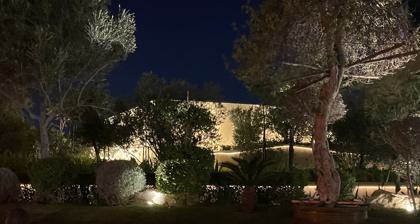
Building: VIA Riyadh
Country: Saudi Arabia
Year built: 2021
Shopping mall in Riyadh, Saudi Arabia VIA Riyadh ڤيا رياض VIA Riyadh, 2024 Location Al-Hada, Riyadh , Saudi Arabia Coordinates 24°40′3.2592″N 46°37′36.8904″E / 24.667572000°N 46.626914000°E / 24.667572000; 46.626914000 Opening date 11 May 2023 ; 20 months ago ( 11 May 2023 ) Developer Takamul Project Management Company Owner Sela Website www .viariyadh .com VIA Riyadh ( Arabic : ڤيا رياض ) is a mixed-use development with high-end retail, hospitality and entertainment outlets in the al-Hada district of Riyadh , Saudi Arabia , located next to the Ritz-Carlton Hotel . Built using stones extracted from the Tuwaiq mountains , it was soft-opened in 2021 as one of the zones of Riyadh Season before being officially inaugurated in 2023. It is owned by Sela and contains the city's first St. Regis Hotel , which was completed in 2022. Overview Timeline and development In October 2021, Turki Al-Sheikh , chairman of the General Entertainment Authority of Saudi Arabia announced the unveiling of VIA Riyadh as one of the 14 zones of the 2021 edition of Riyadh Season through his official Twitter handle. The construction of VIA Riyadh was in line with the Saudi Vision 2030 , a comprehensive plan to diversify Saudi Arabia's economy in the non-oil sector. The overall project was overseen by the Takamul Project Management Company whereas its interior designing was contracted to SUD Architects, a French architecture company. In December 2021, Marriott International signed an agreement with Saudi Arabia's Sela Company to build a St. Regis Hotel in Riyadh and an EDITION hotel in Jeddah by 2022. The General Entertainment Authority in a press release in October 2022 announced that VIA Riyadh was set to inaugurate as a "permanent zone" during the 2022 edition of Riyadh Season , similar to the Boulevard Riyadh City . In late January 2023, General Entertainment Authority chairman Turki Al-Sheikh conducted a private inauguration ceremony of VIA Riyadh, which was attended by the country's Minister of Tourism Ahmed al-Kateeb , chairman of the board of directors of Saudi Journalists Association Khalid al-Malik and the Japanese ambassador to Saudi Arabia, Iwai Fumio . A week before its official opening on 11 May 2023, the Riyadh Calendar released a promotional video for VIA Riyadh featuring American-Colombian actress Sofía Vergara . Days later, Argentine professional footballer Lionel Messi was spotted in VIA Riyadh along with his family who had arrived in the Saudi capital just hours after FC Lorient 's historic win over Paris Saint-Germain . Design and reception Architecture Exterior of VIA Riyadh, 2034 The compound was built using stones extracted from the nearby Tuwaiq mountains on the six core principles of Salmani style, a distinct type of urban Najdi architectural method developed in Riyadh Province during the reign of Prince Salman bin Abdulaziz as the region's governor between 1963 and 2011. Brand outlets and leisure The compound of VIA Riyadh hosts 25 shops, 17 restaurants and 7 cinemas of international and local brands, including UK's dining outlets Gymkhana, Sexy Fish and Scott's as well as US-based Spago and Bianca. Retail outlets opened exclusively in the precincts consist those of American fashion designer Brandon Maxwell and Lebanese fashion designer Elie Saab besides art galleries that include Richard Orlinski , Artfeena, Phoenix Ancient Art and VIA Collection. Seven cinemas make up the entertainment sector of the compound, namely, Avant Garde, Interstellar, the Oasis, Orient Express, Secret Garden, Tuwaiq Hall and Wall Street. Shopping Retail outlets Outlet Type Country of origin Aesop Beauty and skin-care Australia Aquazzura Footwear Italy Artfeena Art Saudi Arabia Ashi Fashion Saudi Arabia Belluci Jewelry Jewelry Saudi Arabia Brandon Maxwell Fashion United States Chaps & Co Salon United Arab Emirates Charles Oudin Watches France Clé Watches Saudi Arabia David Webb Jewelry United States Dolce & Gabbana Fashion and footwear Italy Elie Saab Fashion Lebanon Fleurs De Vie Flowers United Kingdom Indulge in Luxury Fashion and jewelry Australia Isaia Fashion Italy Brunello Cucinelli Fashion Italy Maria Tash Jewelry United States L'atelier Nawbar Jewelry Lebanon Mwaz Fashion Saudi Arabia Phoenix Ancient Art Art United States Switzerland Richard Orlinski Art France Sergio Rossi Footwear Italy VIA Collection by Seven Automobile gallery Saudi Arabia Tom Ford Fashion United States Zimmermann Fashion Australia Jacques La Coupe Salon United Arab Emirates Restaurants and cafeterias Restaurant Cuisine Bianca American café ELLE French and Saudi Arabian Chi Spacca Italian Ferdi Latin American Gymkhana Indian Joan's on Third American Les Deux Magots French Madeo Ristorante Italian ManuH Cigar Lounge Saudi Arabian Over Under British Raoul's French Scott's British Sexy Fish Japanese Spago American WAGYUMAFIA Japanese YAKINIKUMAFIA Japanese Via Mercato Mixed Cinema Avant Garde Interstellar Oasis Orient Express Secret Garden Tuwaiq Hall Wall Street References